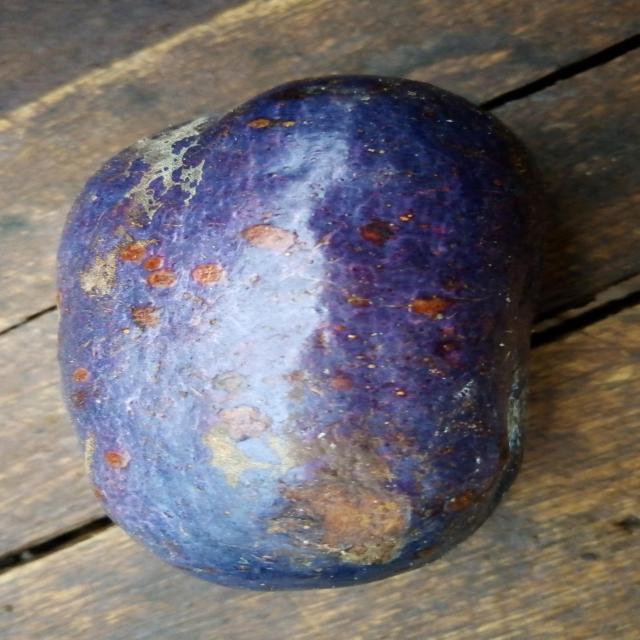
Plum grade: spotted